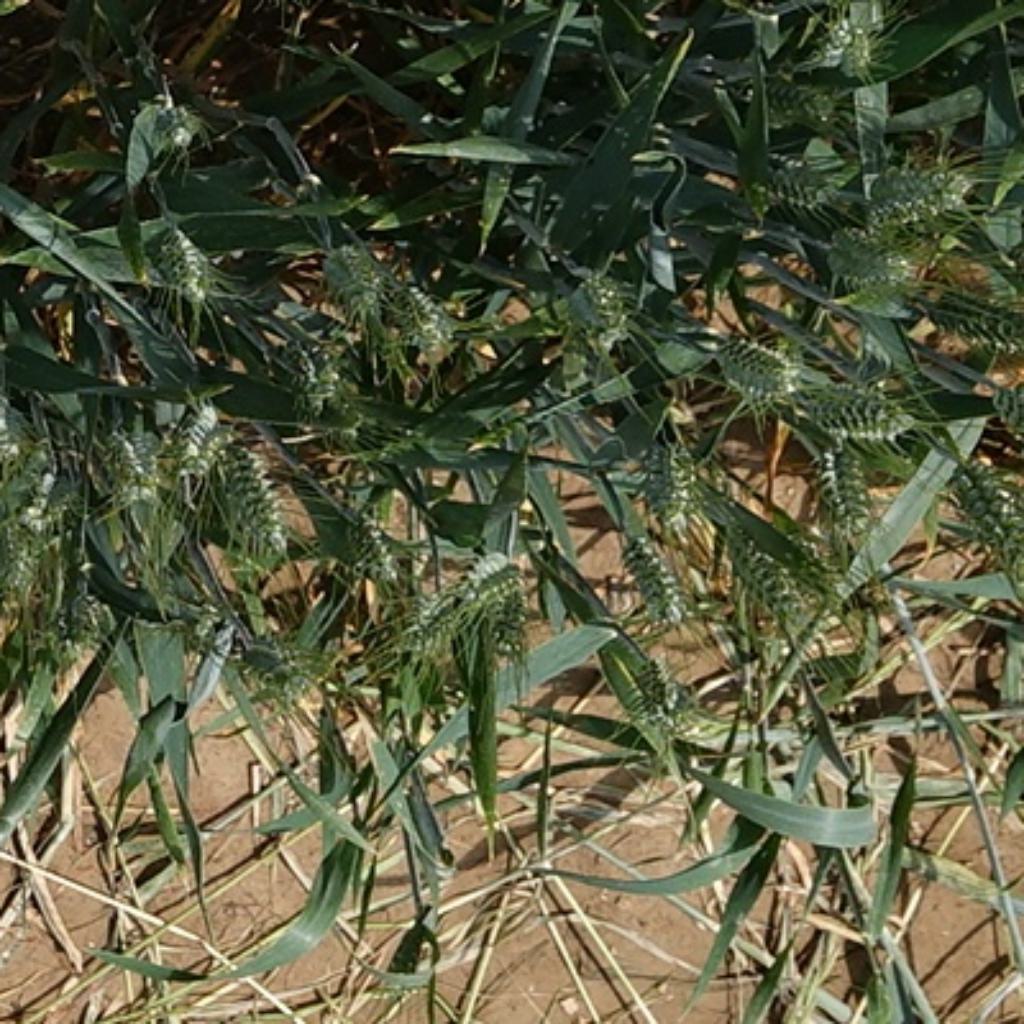
Country: France
Location: VLB
Wheat development stage: Filling